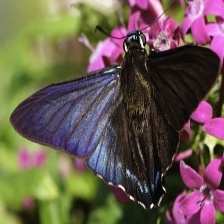
Species: MANGROVE SKIPPER